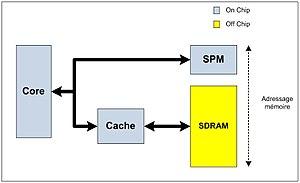
Schéma des mémoires SPM et cache embarquées dans un microprocesseur.
La gestion de l’énergie dans les systèmes embarqués est fondamentale pour leur bon fonctionnement. Le nombre de ces systèmes est en augmentation constante et leurs domaines d’utilisation sont de plus en plus variés. Les contraintes sont très différentes selon que la conception porte sur un capteur environnemental, un téléphone portable ou une sonde corporelle. L’objectif principal peut être une grande longévité, une taille réduite ou encore un fonctionnement sans batterie.